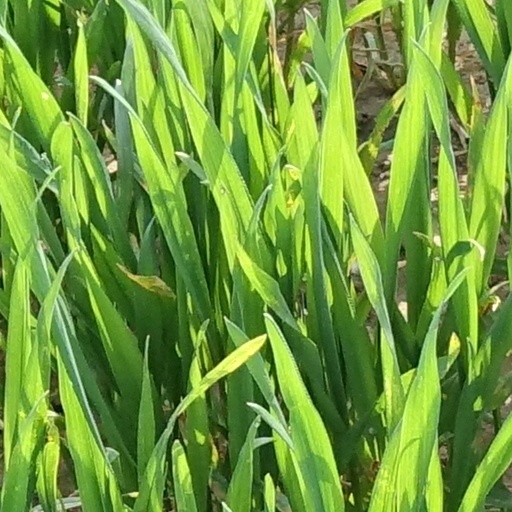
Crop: wheat